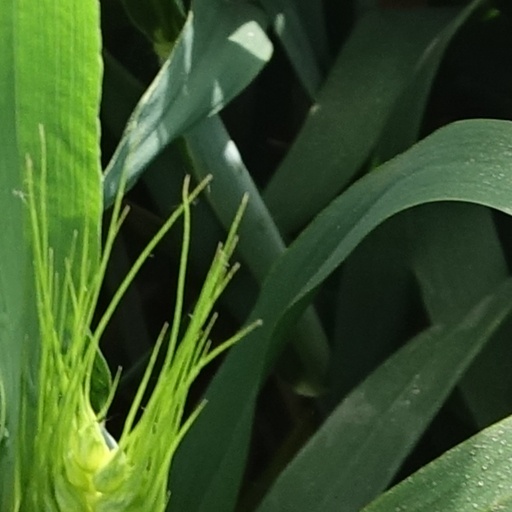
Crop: wheat